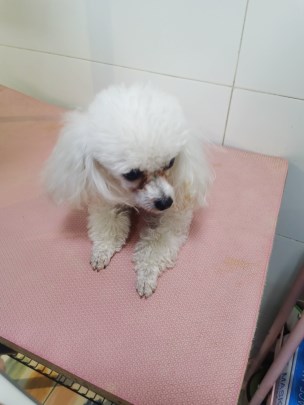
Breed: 2925-n000114-toy_poodle